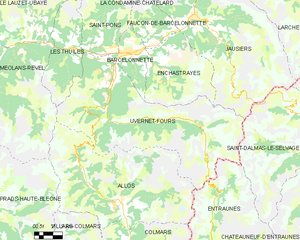
Carte des communes françaises: Uvernet-Fours
Uvernet-Fours est une commune française, située dans le département des Alpes-de-Haute-Provence en région Provence-Alpes-Côte d'Azur, près de la vallée de l'Ubaye.